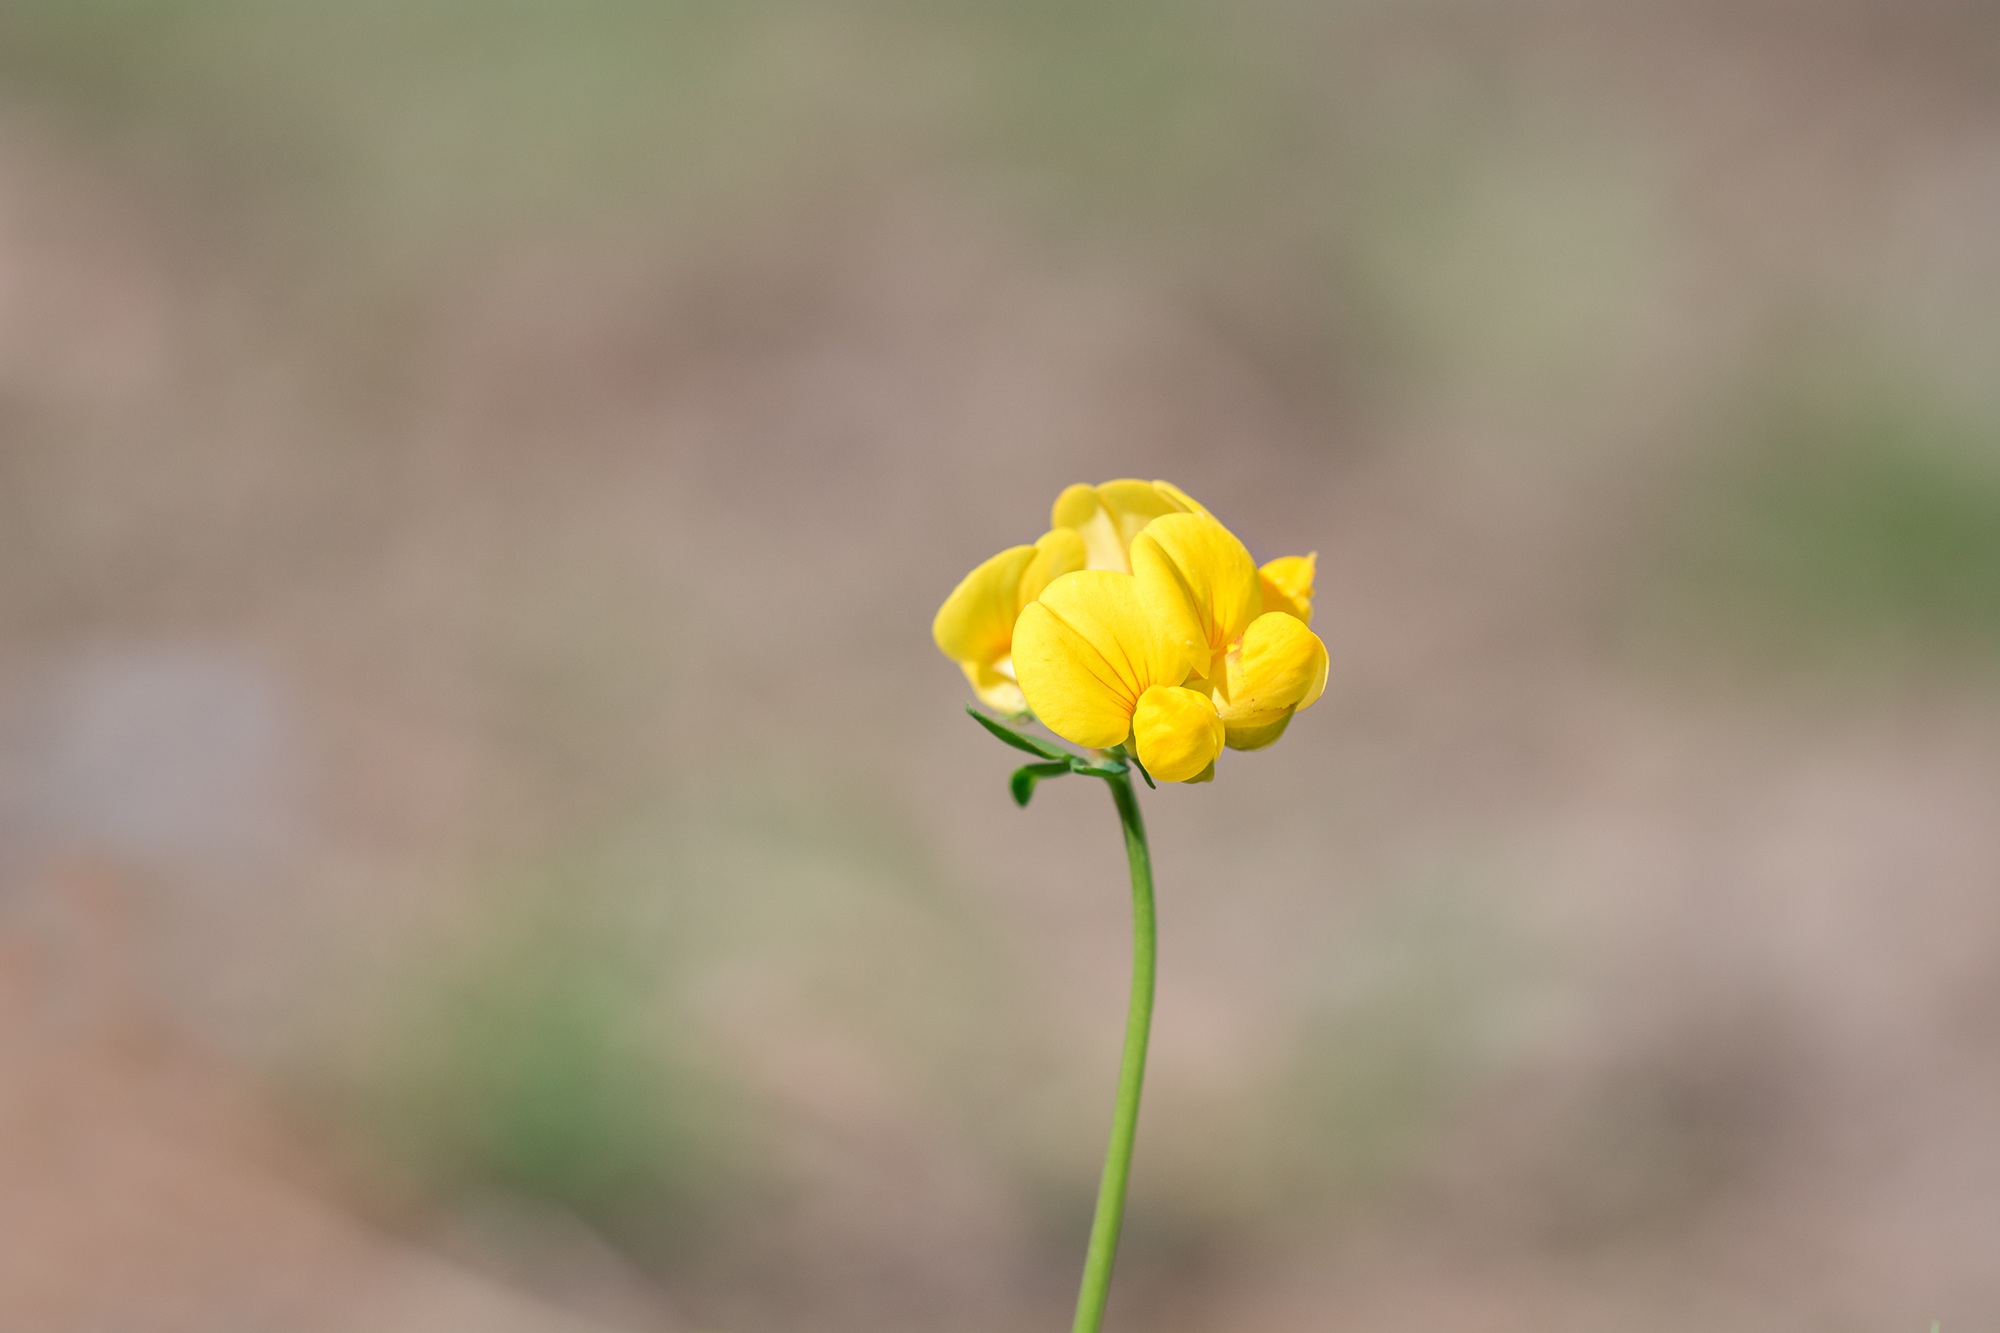
nature, blossom, plant, field, prairie, flower, petal, bloom, yellow, close, flora, yellow flower, wildflower, close up, pointed flower, bud, text freedom, macro photography, flowering plant, lathyrus meadows, lathyrus pratensis, lathyrus art, plant stem, land plant